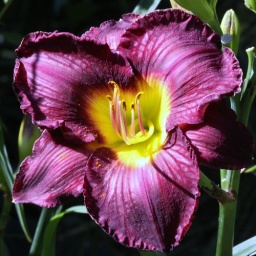
Flora and fauna in my garden today, July 8, 2009. Nice big red violet day lily.